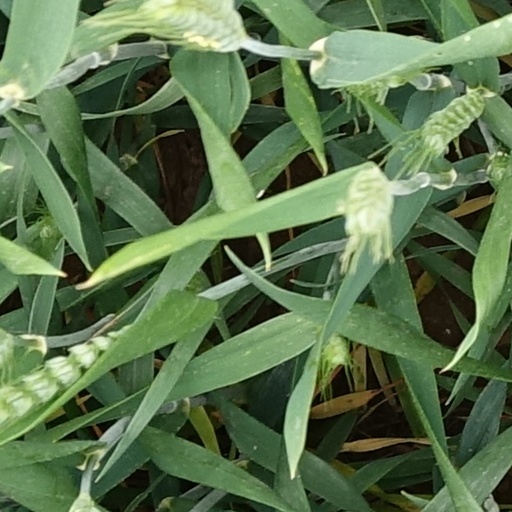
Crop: wheat